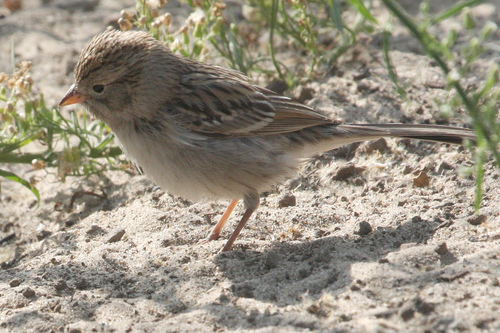
this gray bird has a small body, gray with white wings, a gray crown and an orange bill.
this is a small brown bird with orange feet and beak.
the bird has a light brown breast, belly and abdomen with the same shade on it's coverts and nape but with streaks of dark brown and white.
a small gray and black bird with a tan beak.
a small sized bird that has tones of brown with a short pointed billthe bird has an orange nose with a furry brown head and a black and brown pattern on its wings.
a small brown bird with black, brown and white wingbars and the bill is short and pointed
this bird has wings that are brown and has a white belly
this bird has a brown crown as well as a small yellow bill
this bird has a orange beck, black eye, tan and brown with white running thru body.
Species: Brewer Sparrow